Craig Thomas (screenwriter)

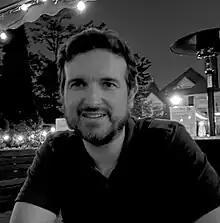
Craig Thomas in 2022

Craig David Thomas is an American television writer who, along with writing partner Carter Bays, has written episodes of "American Dad!", "Oliver Beene", "Quintuplets" and the hit CBS sitcom "How I Met Your Mother", which they created in 2005. In 2012, "How I Met Your Mother" won a People's Choice Awards.